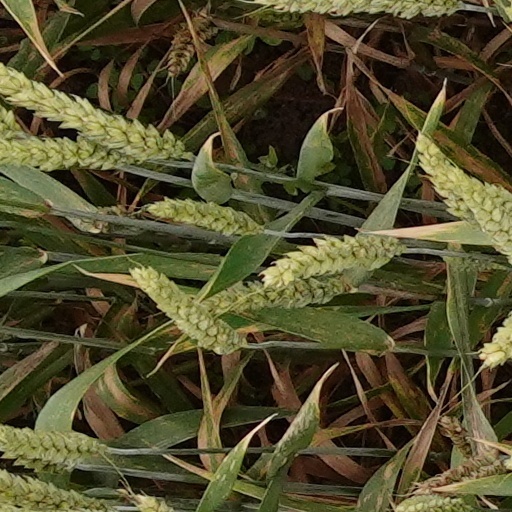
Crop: wheat